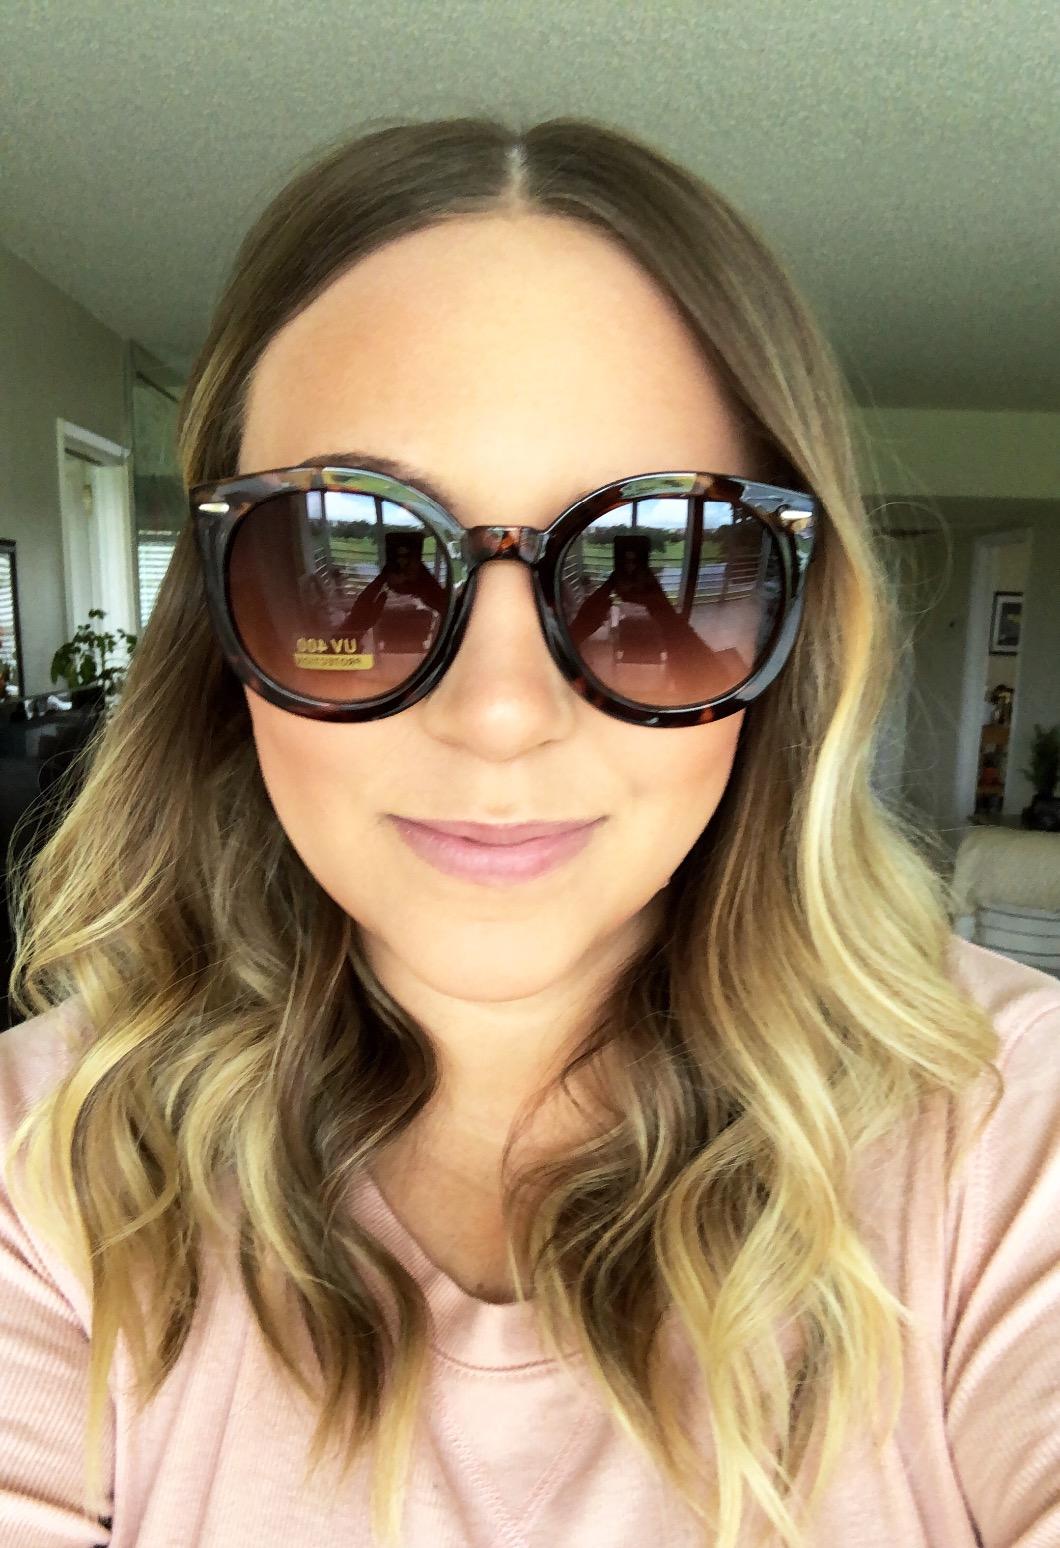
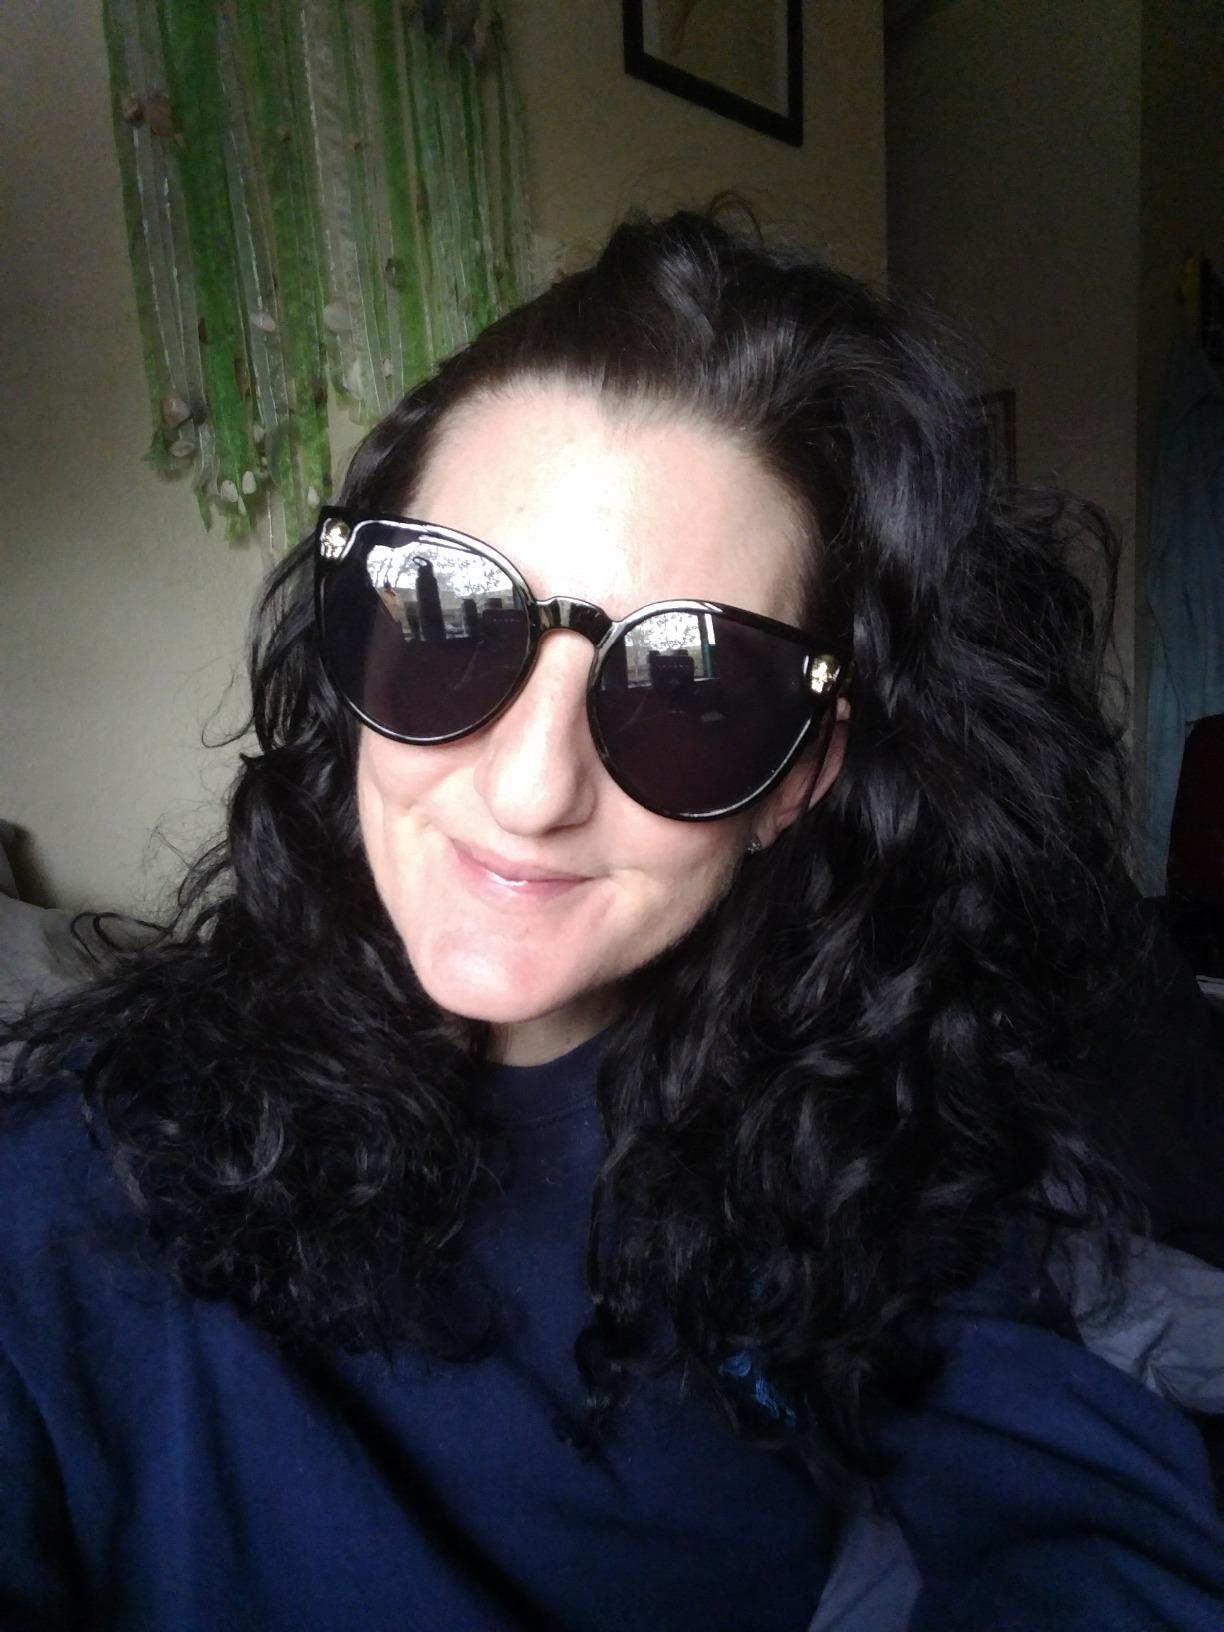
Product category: accessories_sunglasses
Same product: no